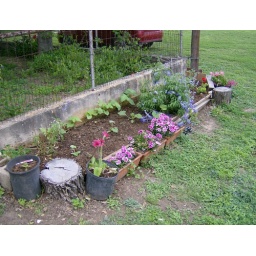
This is her right side yard bed next to the side gate. Beans in the back, squash and flowers in front.